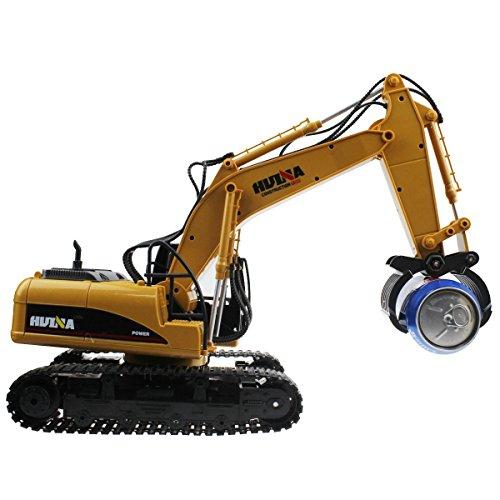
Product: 2.4Ghz Radio Control 16 Channel Alloy Timber Grab Excavator Rechargeable Sound and Light Demo Remote Control Engineer Truck
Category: Toys & Games | Kids' Electronics
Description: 16 Channel Full Radio Control Function.
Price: $73.59
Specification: ProductDimensions:22x9x12inches|ItemWeight:5.2pounds|ShippingWeight:5.2pounds(Viewshippingratesandpolicies)|ASIN:B01MS3VCW8|Manufacturerrecommendedage:8yearsandup